Lumut, Brunei

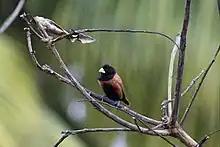

For sub-division purposes, the area is divided into two villages, namely Kampong Lumut I ('one') and Kampong Lumut II ('two'), where each is overseen by a village head. The village head of Kampong Lumut I oversees the following census villages: